Ivan Veriasov

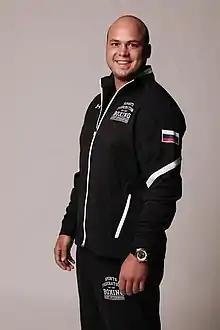
Veriasov in 2018

Ivan Yuryevich Veriasov (born 10 July 1993) is a Russian boxer. He competed in the 2020 Summer Olympics.